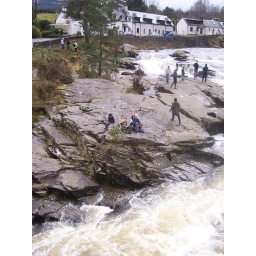
Our car is in front of the new house - whoooop!